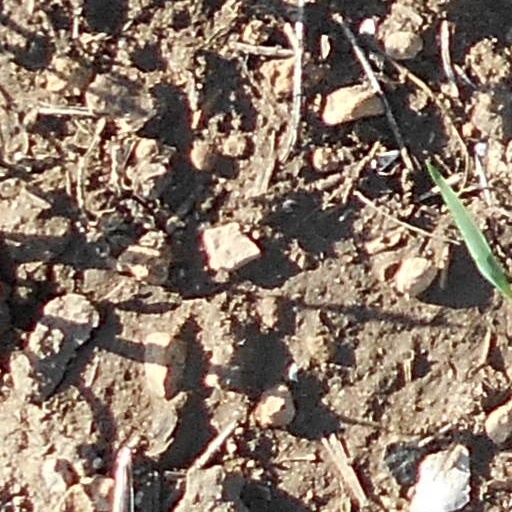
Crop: wheat